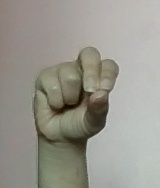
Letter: gaaf